Béatrix de Choiseul

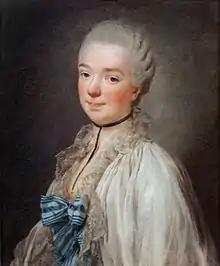
Portrait de la duchesse de Grammont, by Alexander Roslin, c. 1774

Béatrix de Choiseul, Duchess of Gramont (18 November 1729 - 17 April 1794) was a French "salonnière" and bibliophile. She was known for her close relationship to her brother the Duke of Choiseaul and credited with an influential position at court during his tenure as minister in 1758–1770. She is also known for her attempt to become the official mistress of Louis XV in the 1760s and her succeeding feud with Madame du Barry.